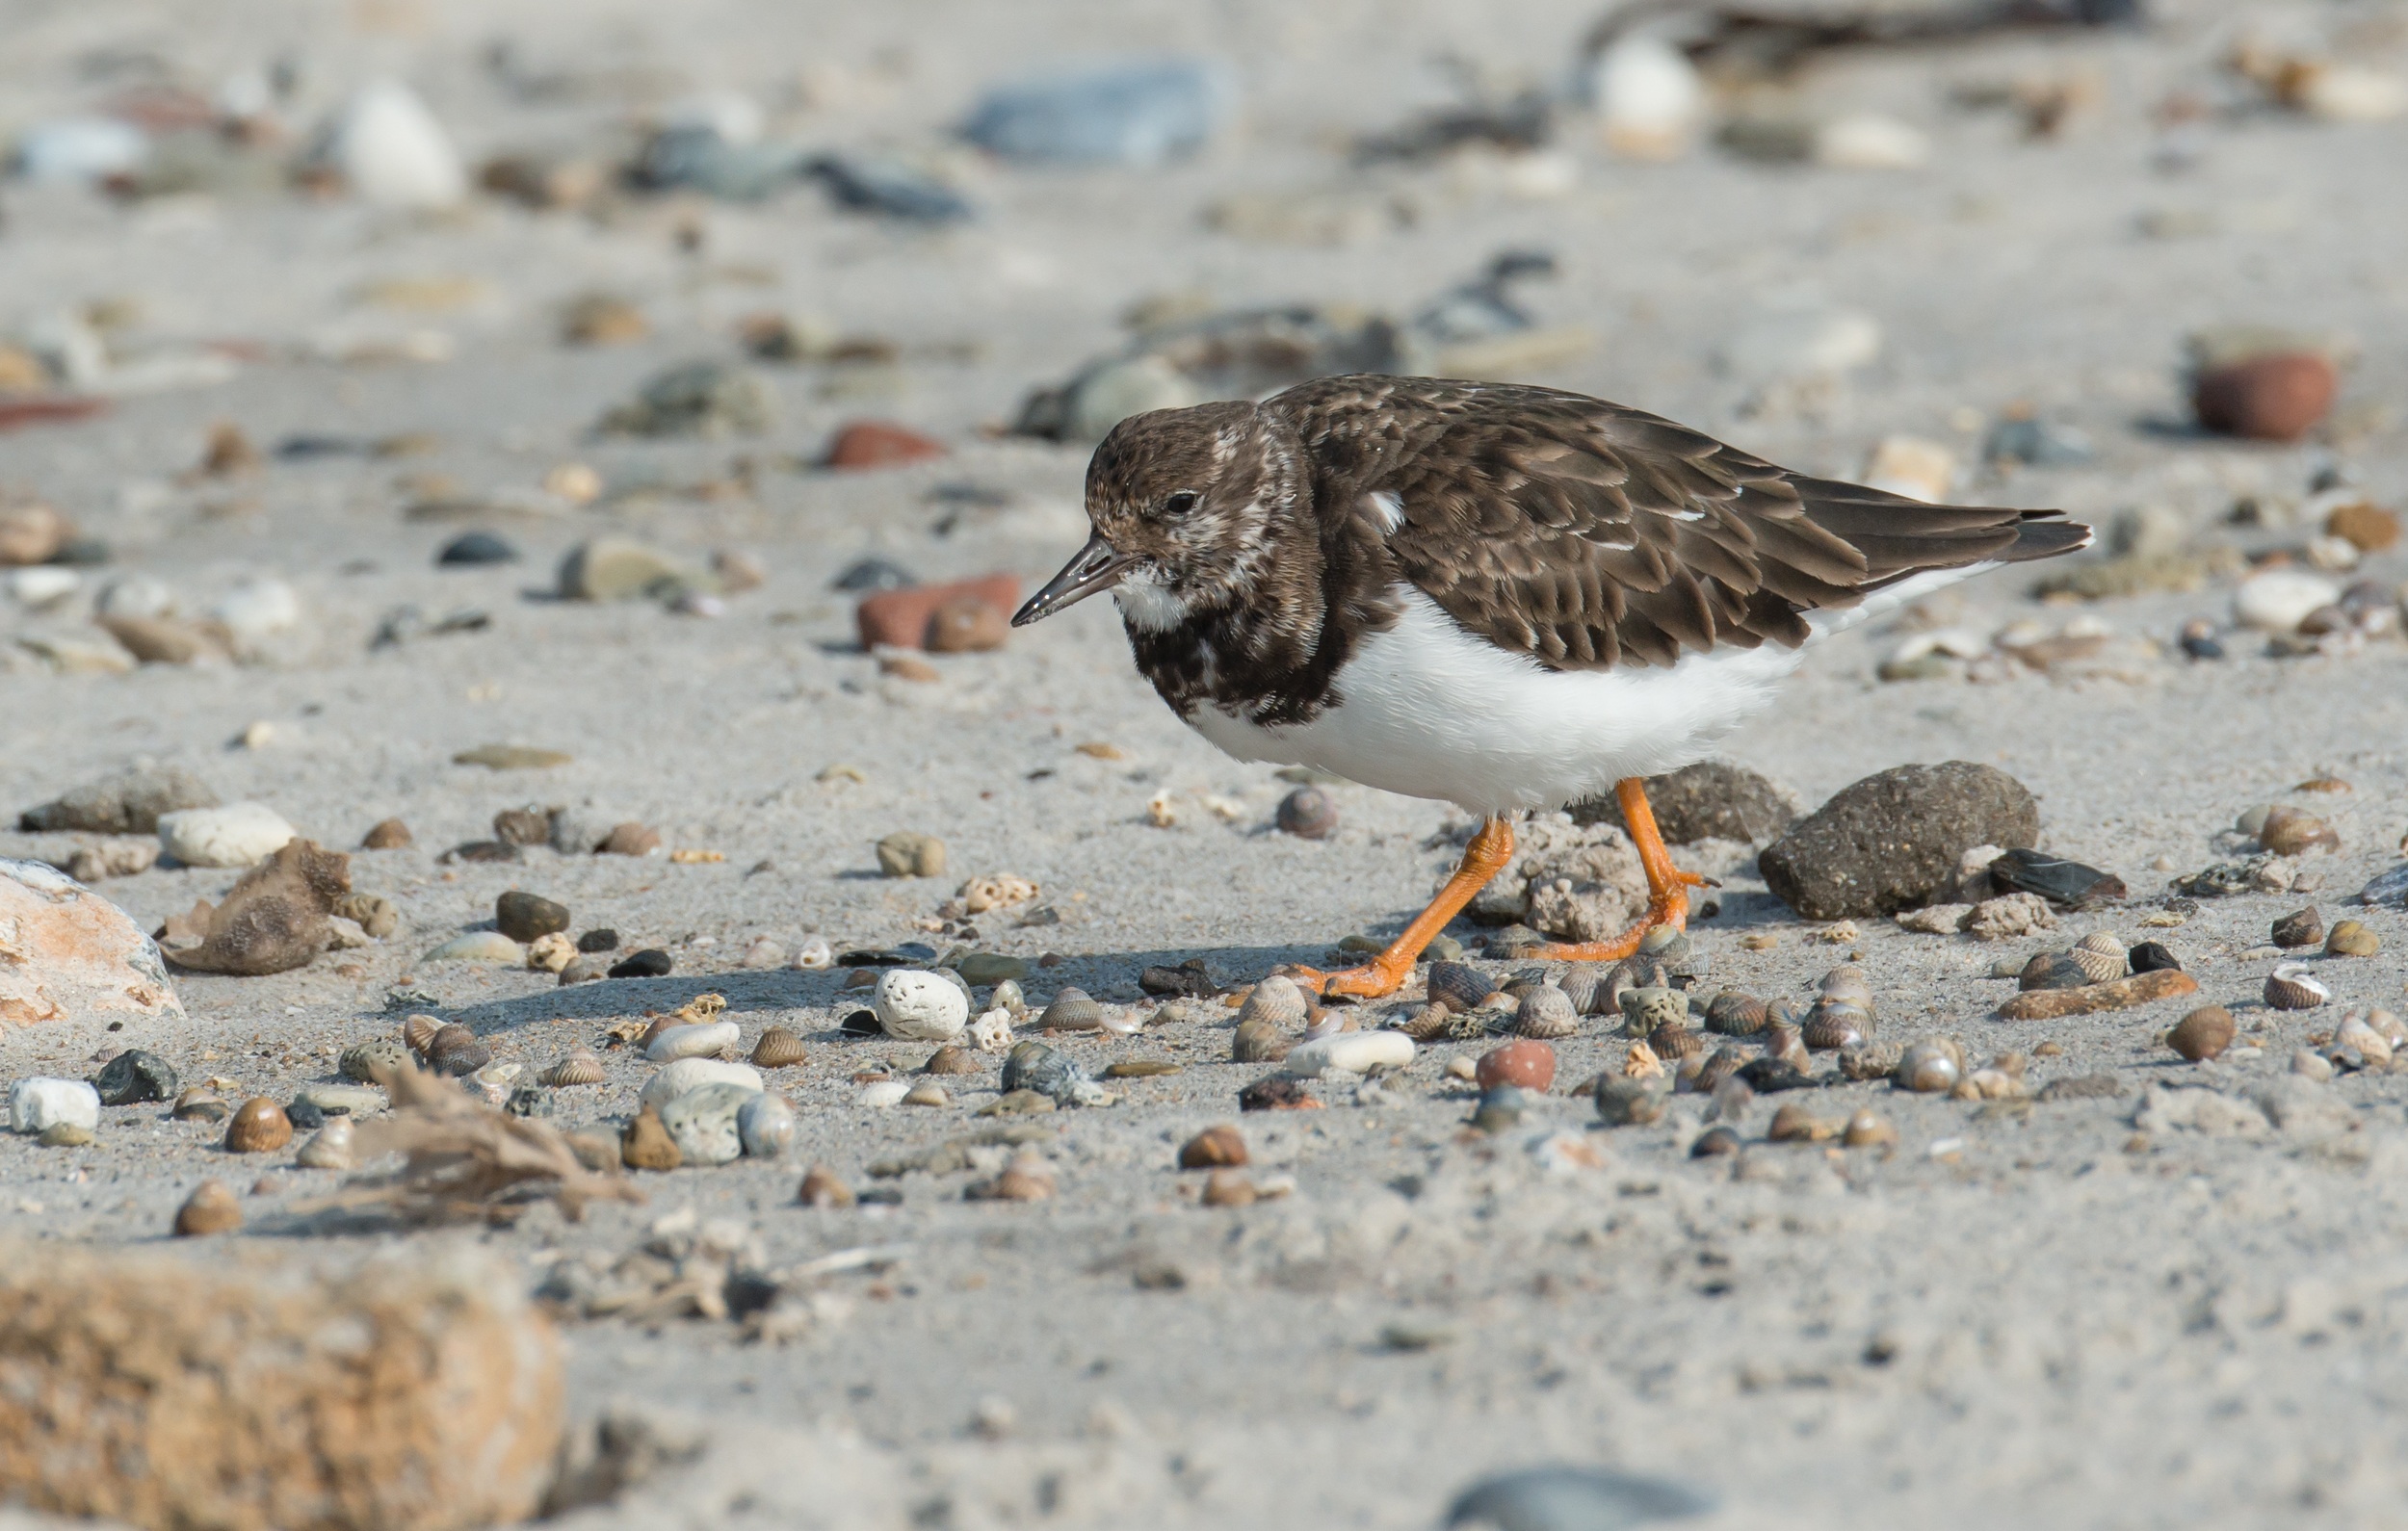
beach, bird, dune, wildlife, gull, fauna, vertebrate, sparrow, intervention, north sea, shorebird, sandpiper, wadden sea, helgoland, turnstone, charadriiformes, perching bird, calidrid, arenaria interpres, stone waltz